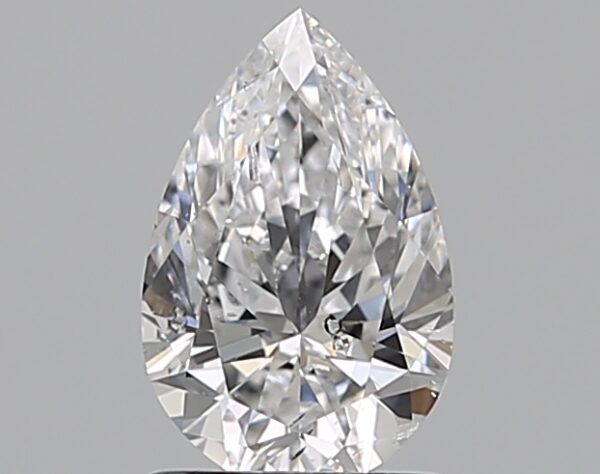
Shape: pear
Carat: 1.1
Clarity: SI2
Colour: D
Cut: EX
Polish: EX
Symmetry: VG
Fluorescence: N
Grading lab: GIA
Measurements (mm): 8.86 x 5.76 x 3.66